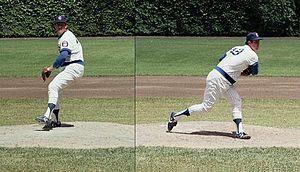
Rickey Eugene Reuschel est un ancien lanceur droitier de baseball.